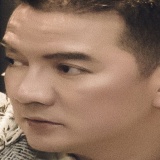
ca sĩ Đàm Vĩnh Hưng